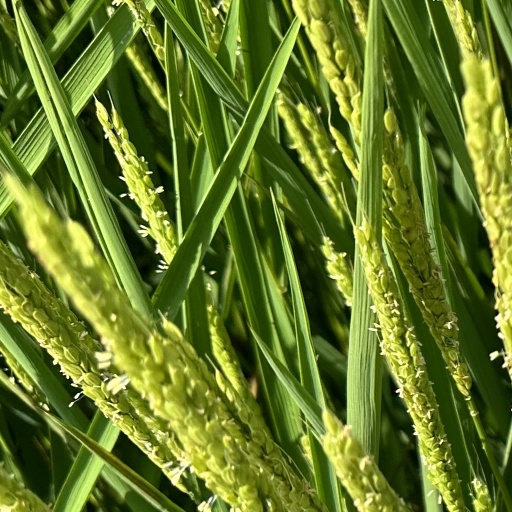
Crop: rice